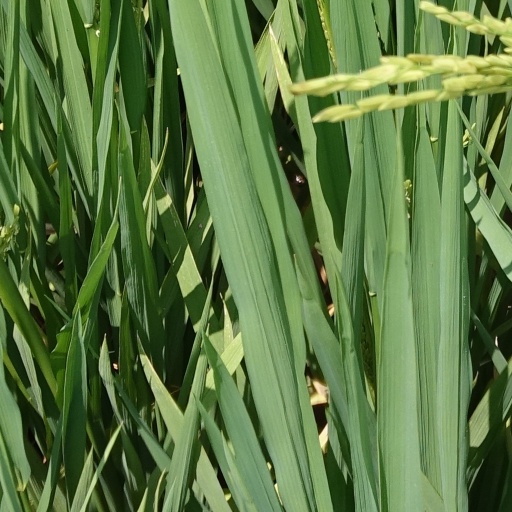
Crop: rice